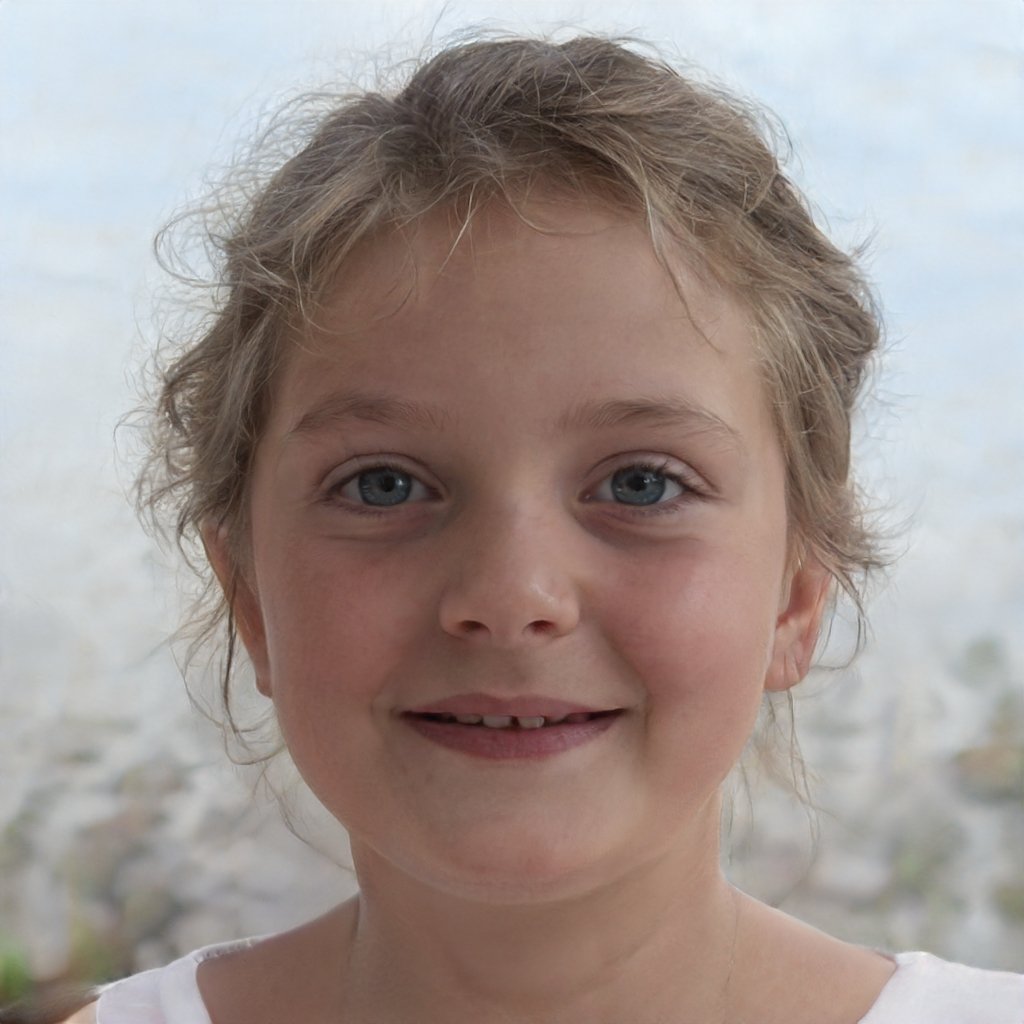
Gender: Female